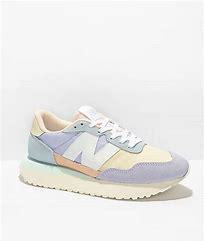
Brand: New
Model: Balance Lifestyle